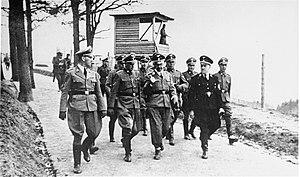
Le camp de Mauthausen était un camp de concentration instauré par le régime nazi du Troisième Reich autour des villages de Mauthausen et de St. Georgen/Gusen en Haute-Autriche à environ 22 km de Linz.
Ernst Kaltenbrunner, né le 4 octobre 1903 à Ried im Innkreis en Autriche et exécuté le 16 octobre 1946 à Nuremberg, est un haut fonctionnaire autrichien de la SS.
L’Anschluss /ˈʔanʃlʊs/ ou Anschluß est un terme allemand qui désigne l'annexion de l'Autriche par l'Allemagne nazie.